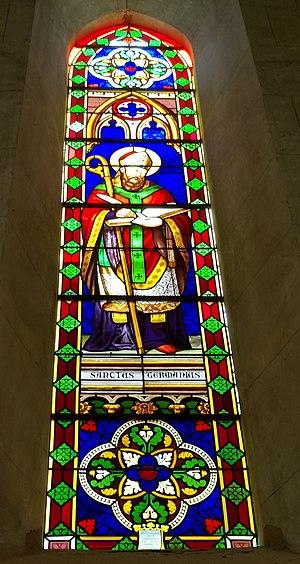
Vitrail restauré en 2019 par Bernadette SOUFFLET Atelier de St UZE, Drôme
Germain d'Auxerre ou Germain l’Auxerrois est un fonctionnaire de l'Empire romain et un religieux gaulois de l'Antiquité tardive, nommé 6ᵉ évêque d'Auxerre en 418.